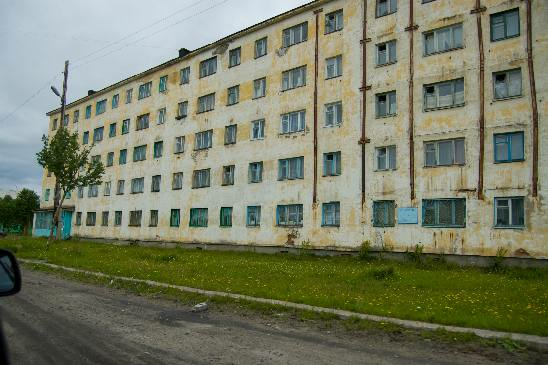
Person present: No